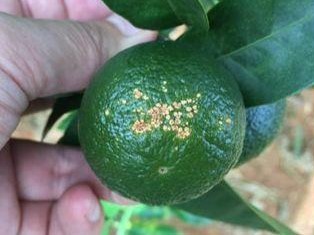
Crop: unknown
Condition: citrus_canker